Isan language

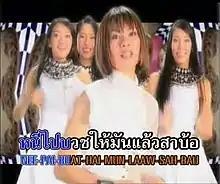
Screenshot of a karaoke VCD from molam singer, Chintara Phunlap. In the Lao script, the lyrics seen would appear as ".

The ban on the "Tai Noi" script in the 1930s led to the adoption of writing in Thai with the Thai script. Very quickly, the Isan people adopted an "ad hoc" system of using the Thai script to record the spoken Isan language, using etymological spelling for cognate words but spelling Lao words not found in Thai, and with no known Khmer or Indic etymology, similarly to as they would be in the Lao script. This system remains in informal use today, often seen in letters, text messages, social media posts, lyrics to songs in the Isan language, transcription of Isan dialogue and personal notes.